Firefighter

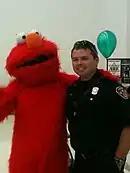
Firefighters frequently give fire prevention talks at schools and community events

Fire departments are usually the lead agency that responds to hazardous materials incidents. Specialized firefighters, known as hazardous materials technicians, are trained in chemical identification, leak and spill control, and decontamination.